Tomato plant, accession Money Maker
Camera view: bottom (45 deg); turntable rotation: 0 degrees
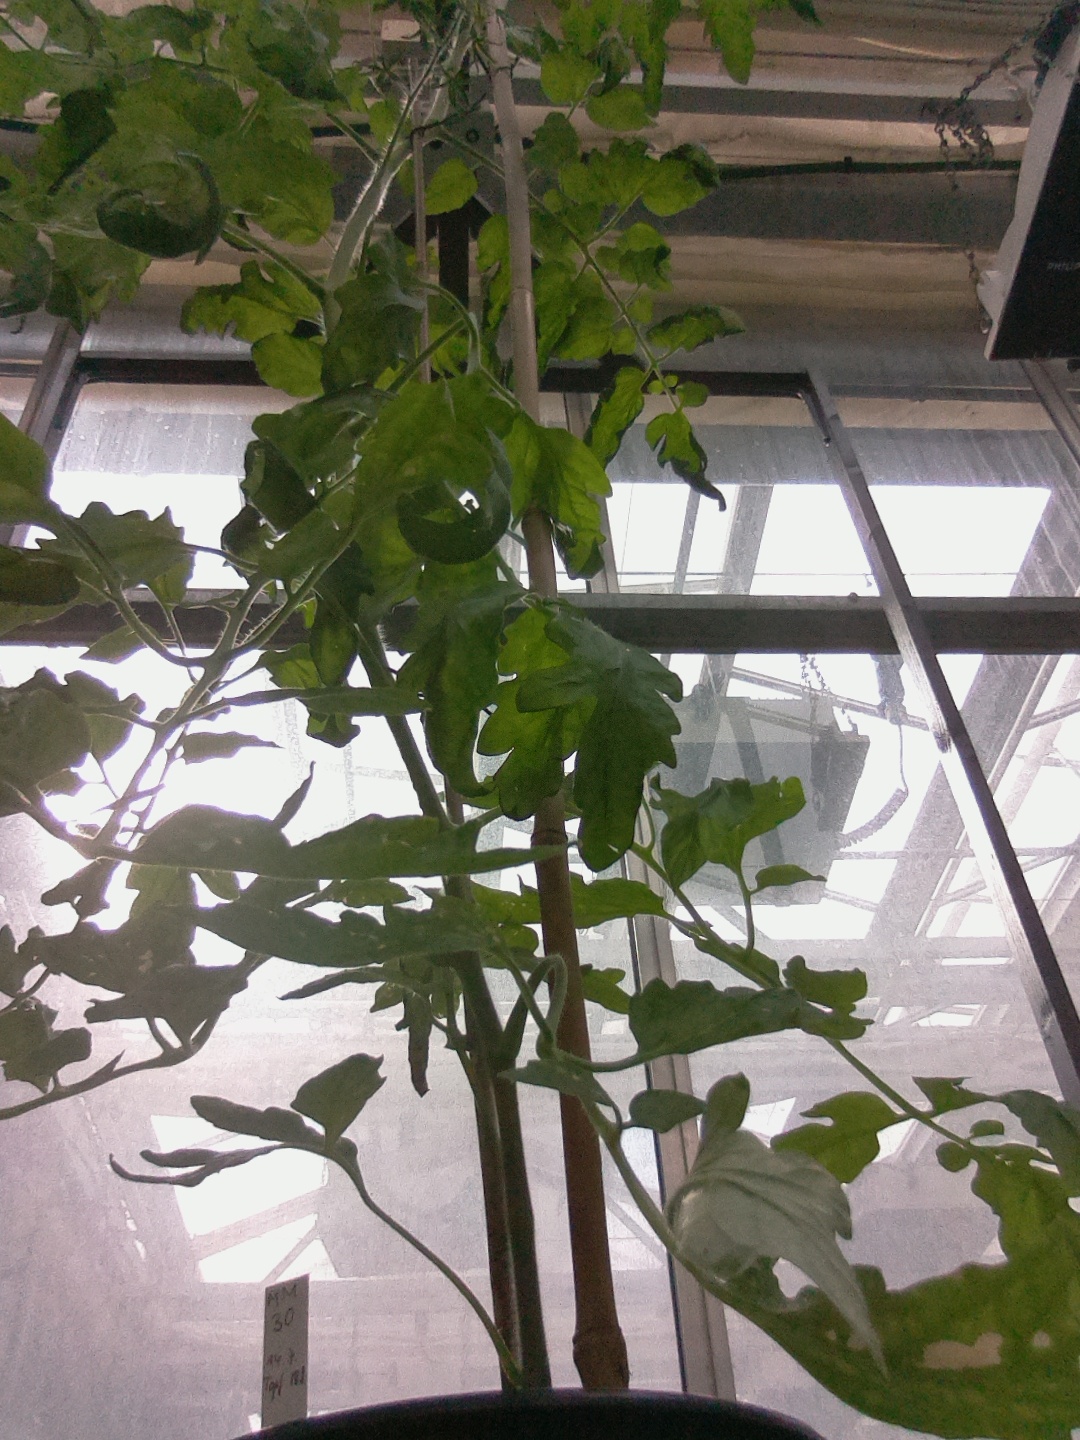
BBCH growth stage 70: Fruits at the main stem or branches visibles